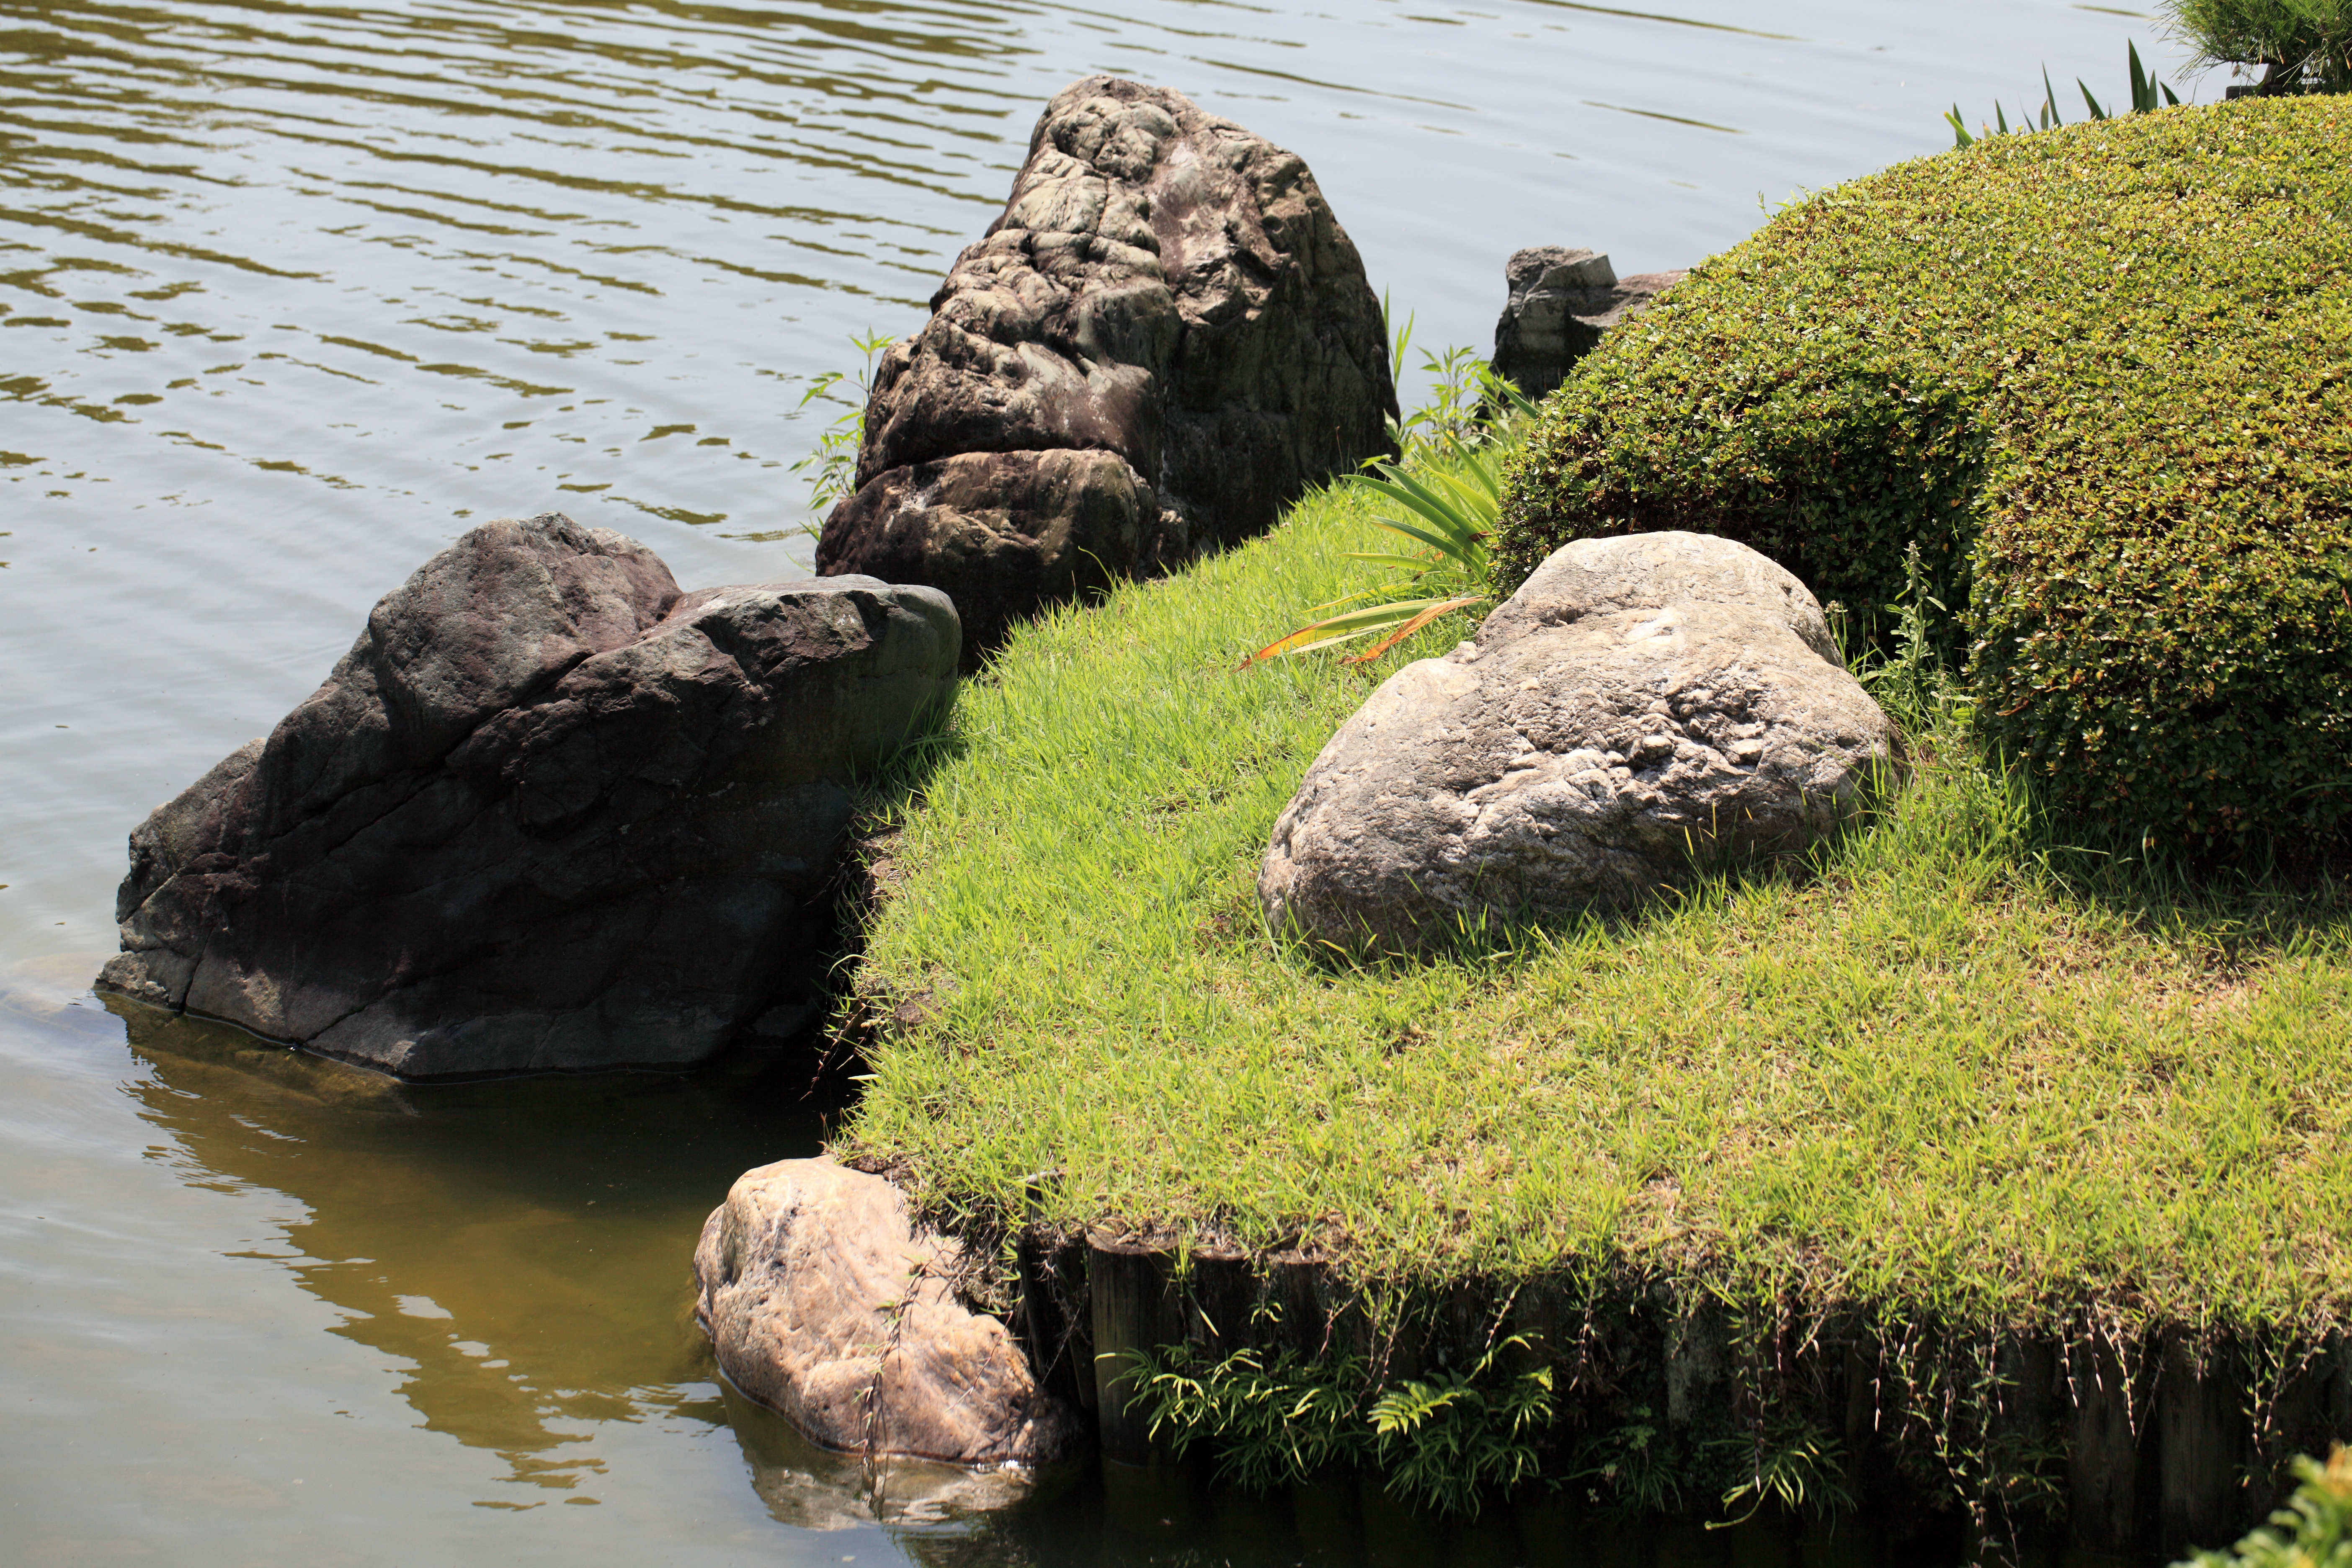
sea, coast, tree, water, grass, rock, flower, river, pond, stream, high, garden, waterway, japanese, boulder, 5d, style, hires, markii, hi, res, resolution, saitama, hanadaen